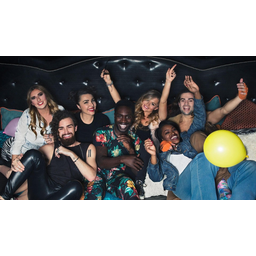
Label: paper